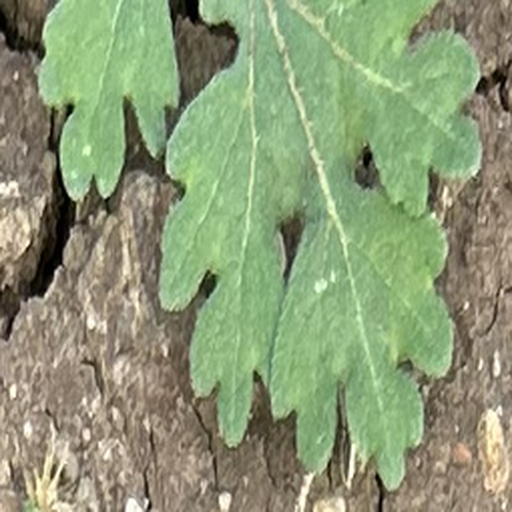
Weed species: Gajar_gavat_(Parthenium hysterophorus)